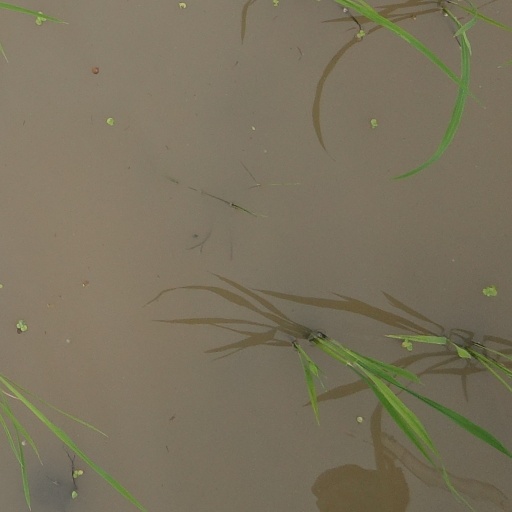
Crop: rice